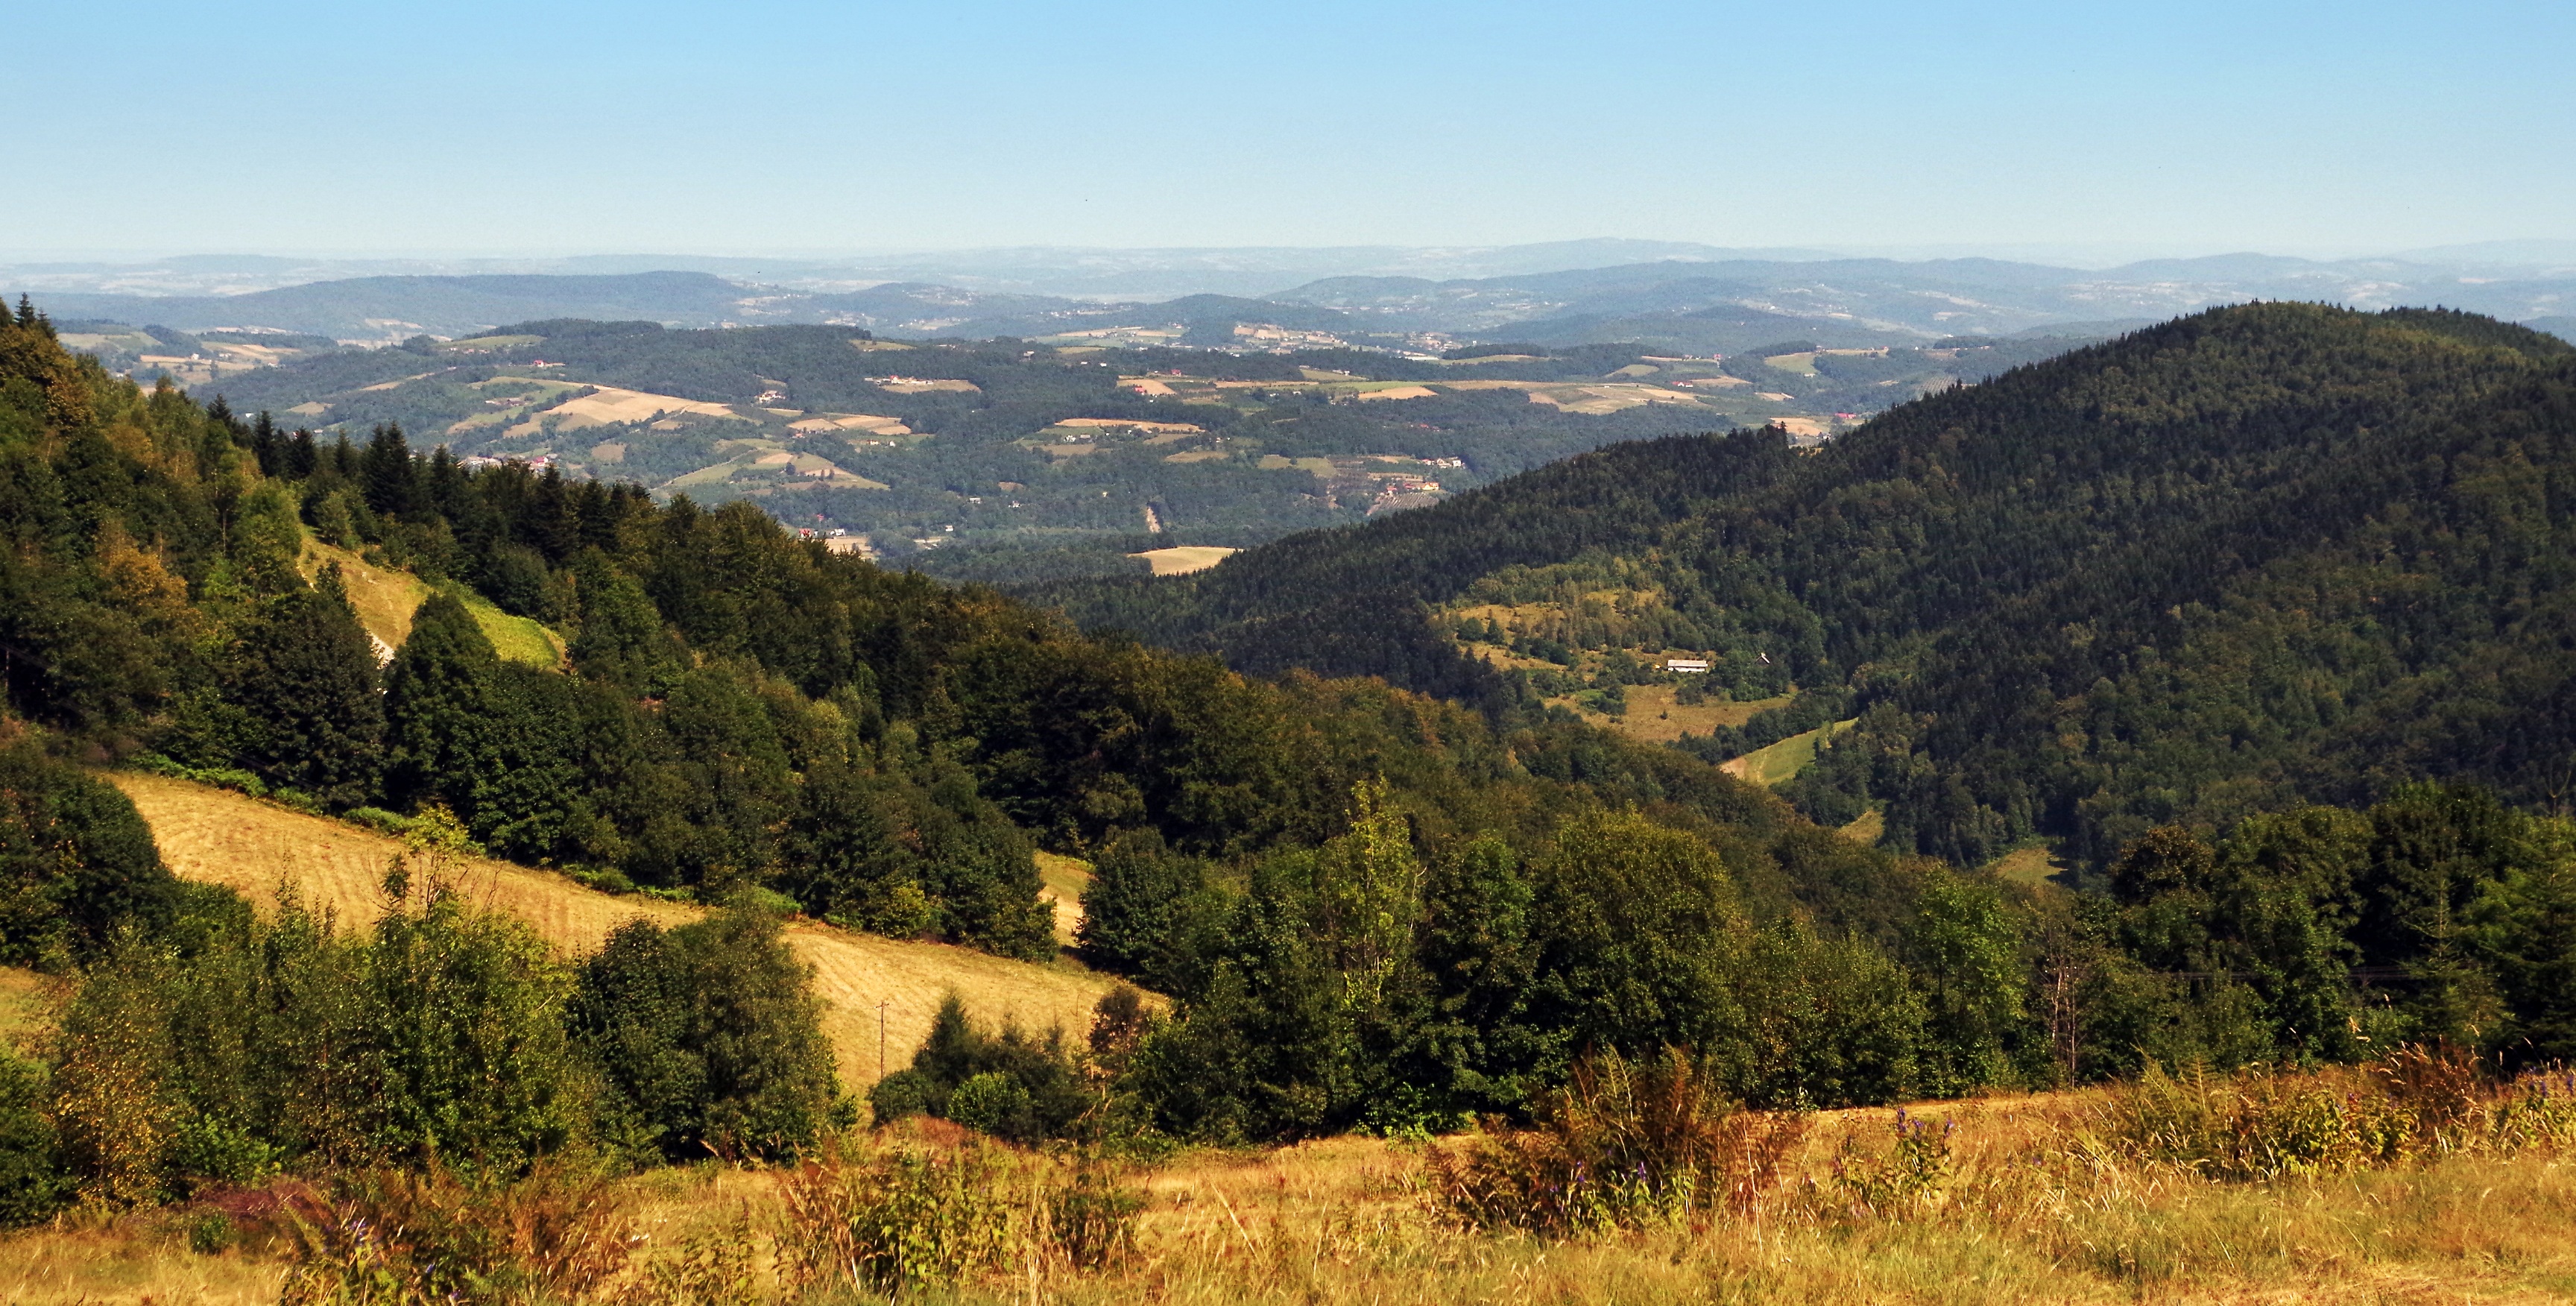
landscape, nature, forest, wilderness, walking, mountain, trail, meadow, prairie, hill, adventure, view, valley, mountain range, pasture, autumn, ridge, colors, mountains, grassland, forests, plateau, fell, habitat, ecosystem, island beskids, natural environment, geographical feature, mountainous landforms